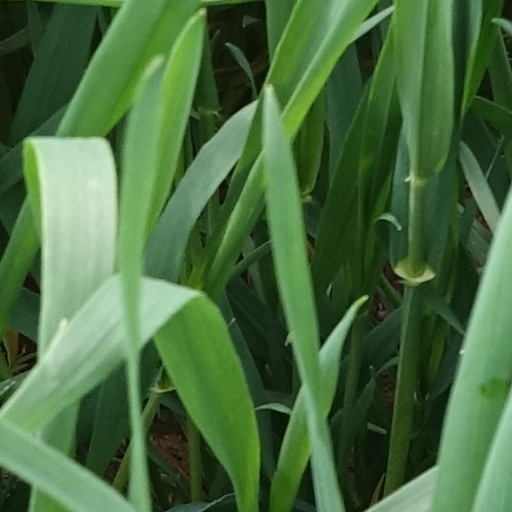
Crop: wheat